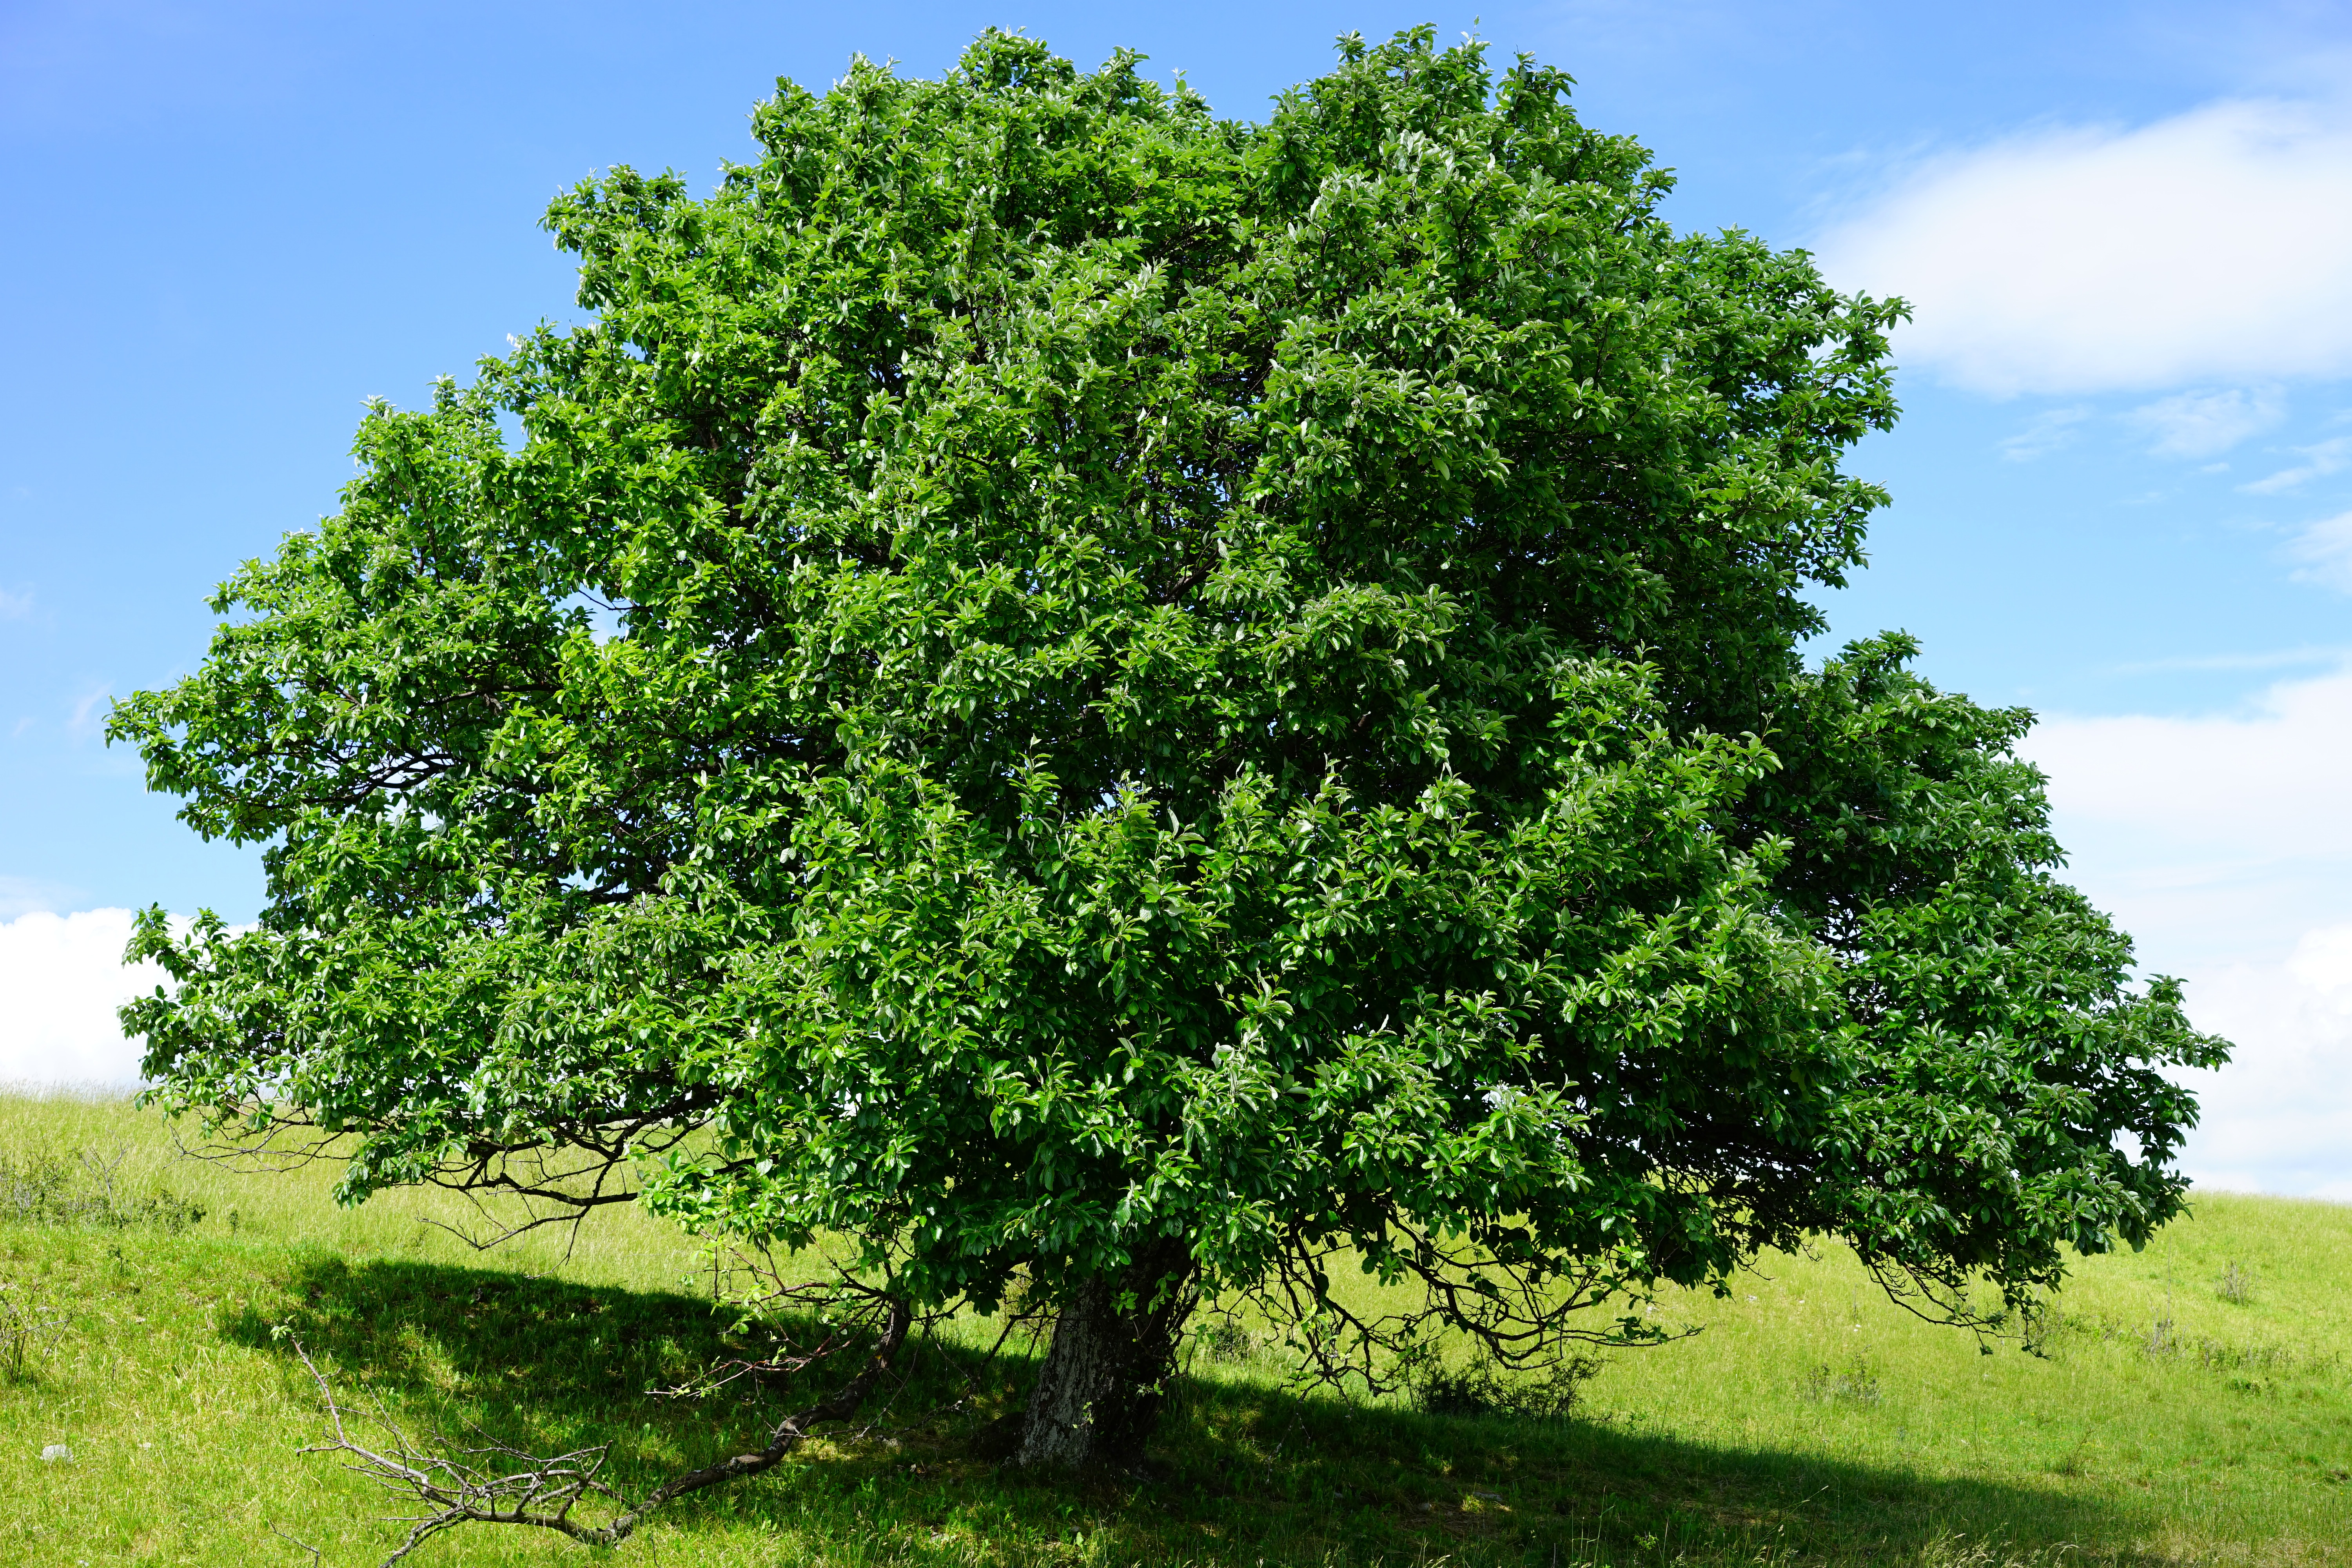
tree, plant, flower, produce, evergreen, shrub, deciduous, oak, large, idyll, ecosystem, sorbus, rose greenhouse, flowering plant, natural wonders, rosaceae, haw, rand ecker maar, single standing, real whitebeam, sorbus aria, woody plant, land plant, plane tree family